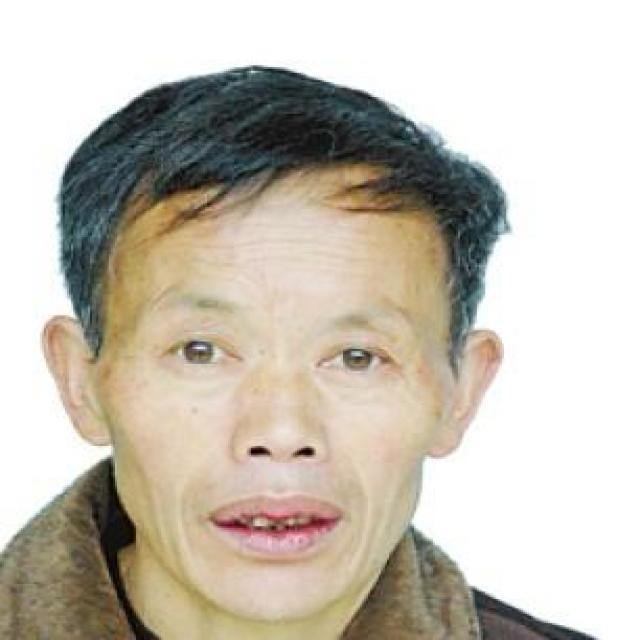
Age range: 45-64